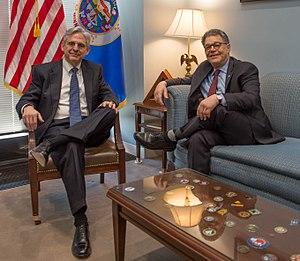
Alan Stuart Franken dit Al Franken, né le 21 mai 1951 à New York, est un comédien, écrivain, polémiste, humoriste et homme politique américain.